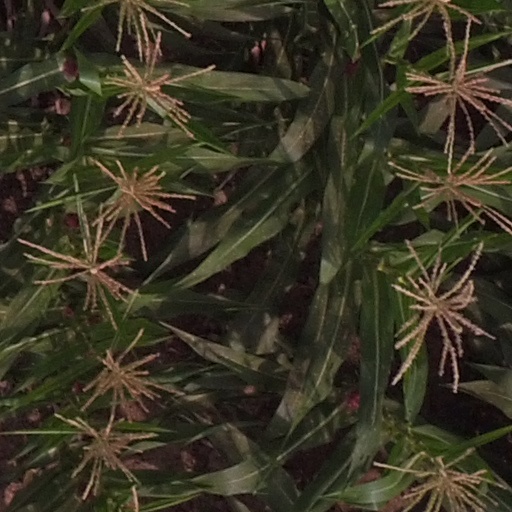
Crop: maize; corn